Dallenwil railway station

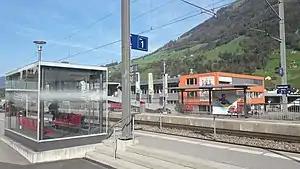
The station platform in 2018

Dallenwil railway station is a Swiss railway station in the municipality of Dallenwil in the canton of Nidwalden. It is on the Luzern–Stans–Engelberg line, owned by the Zentralbahn railway company.